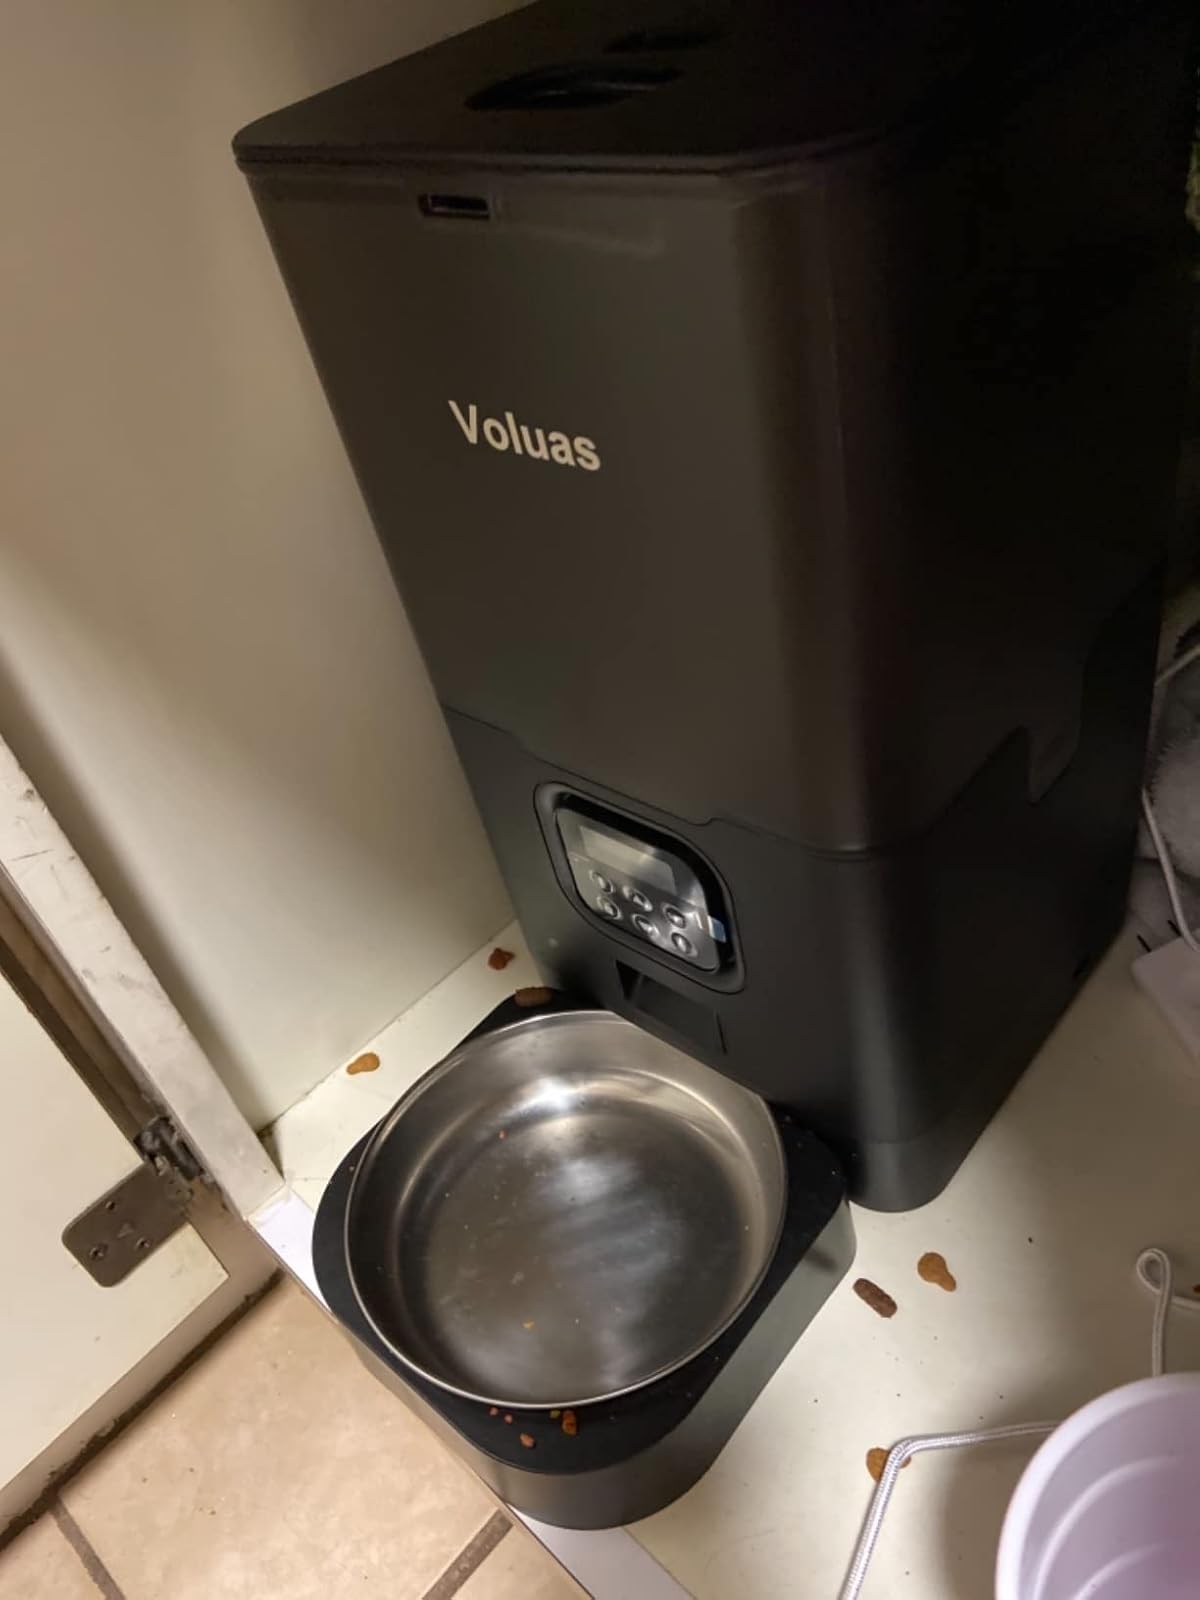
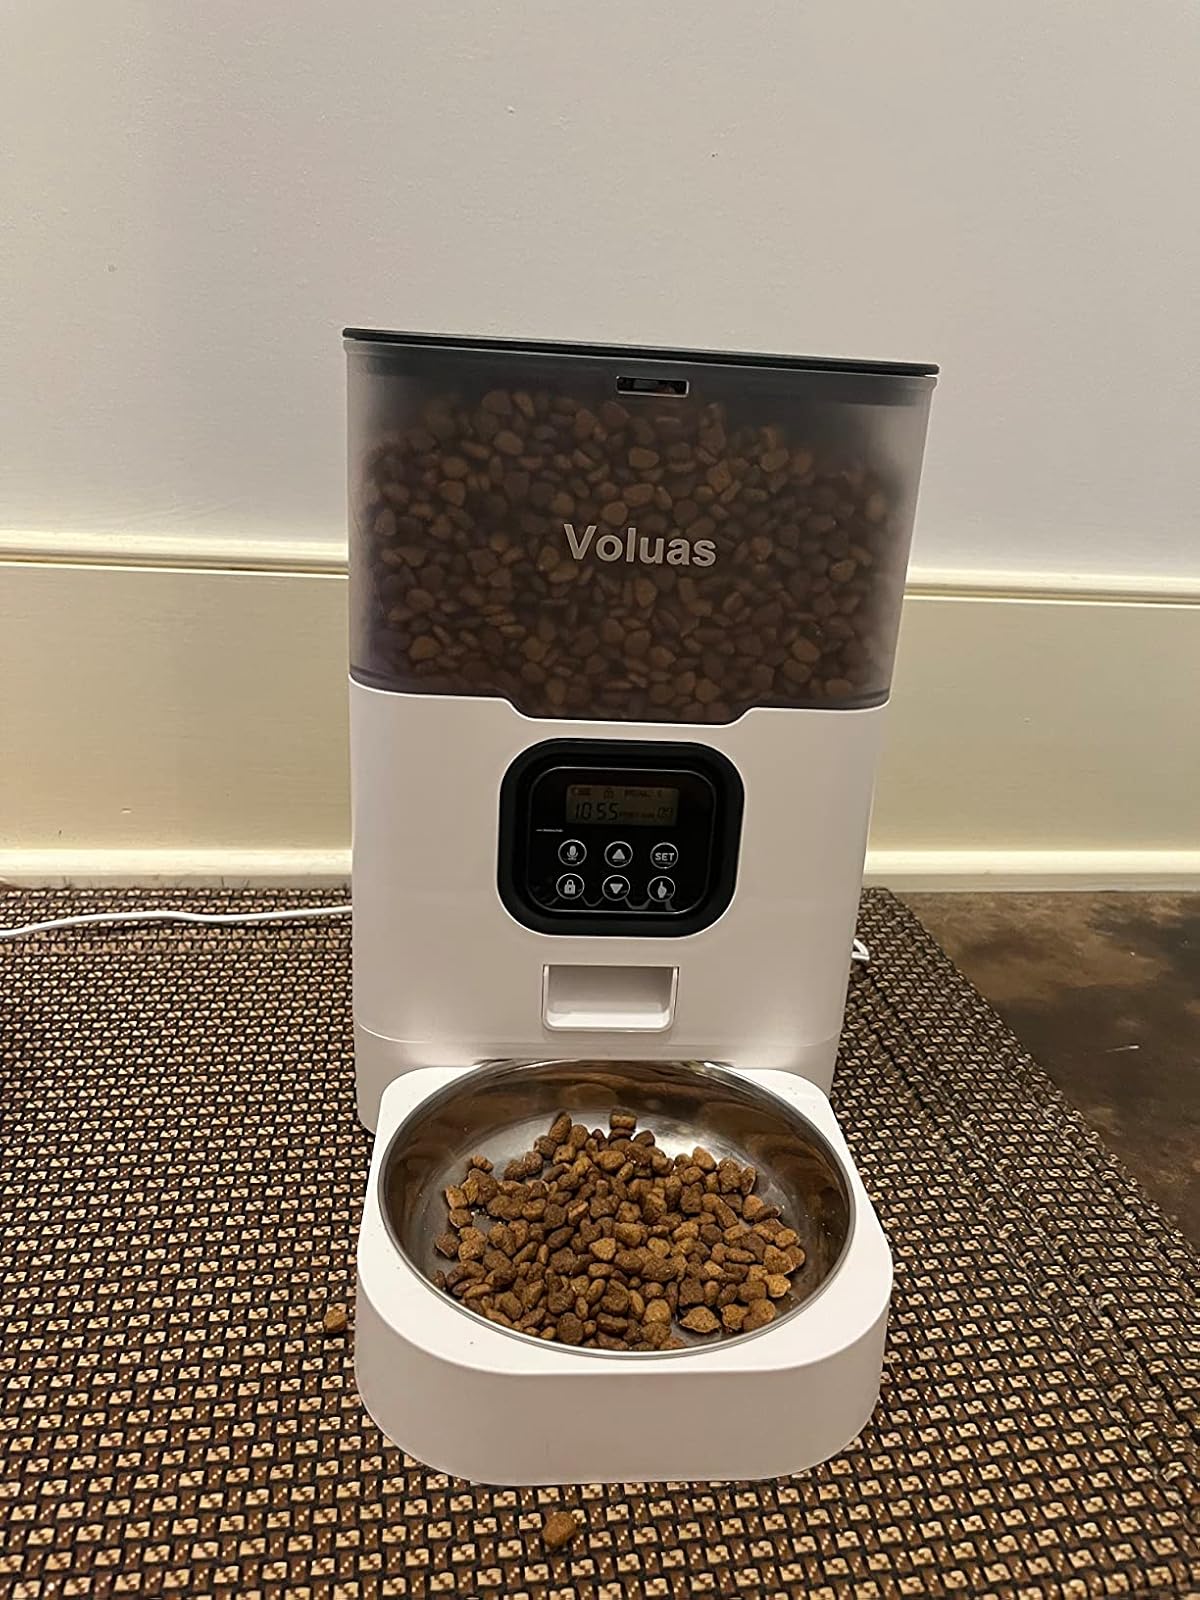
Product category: items_feeder
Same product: no